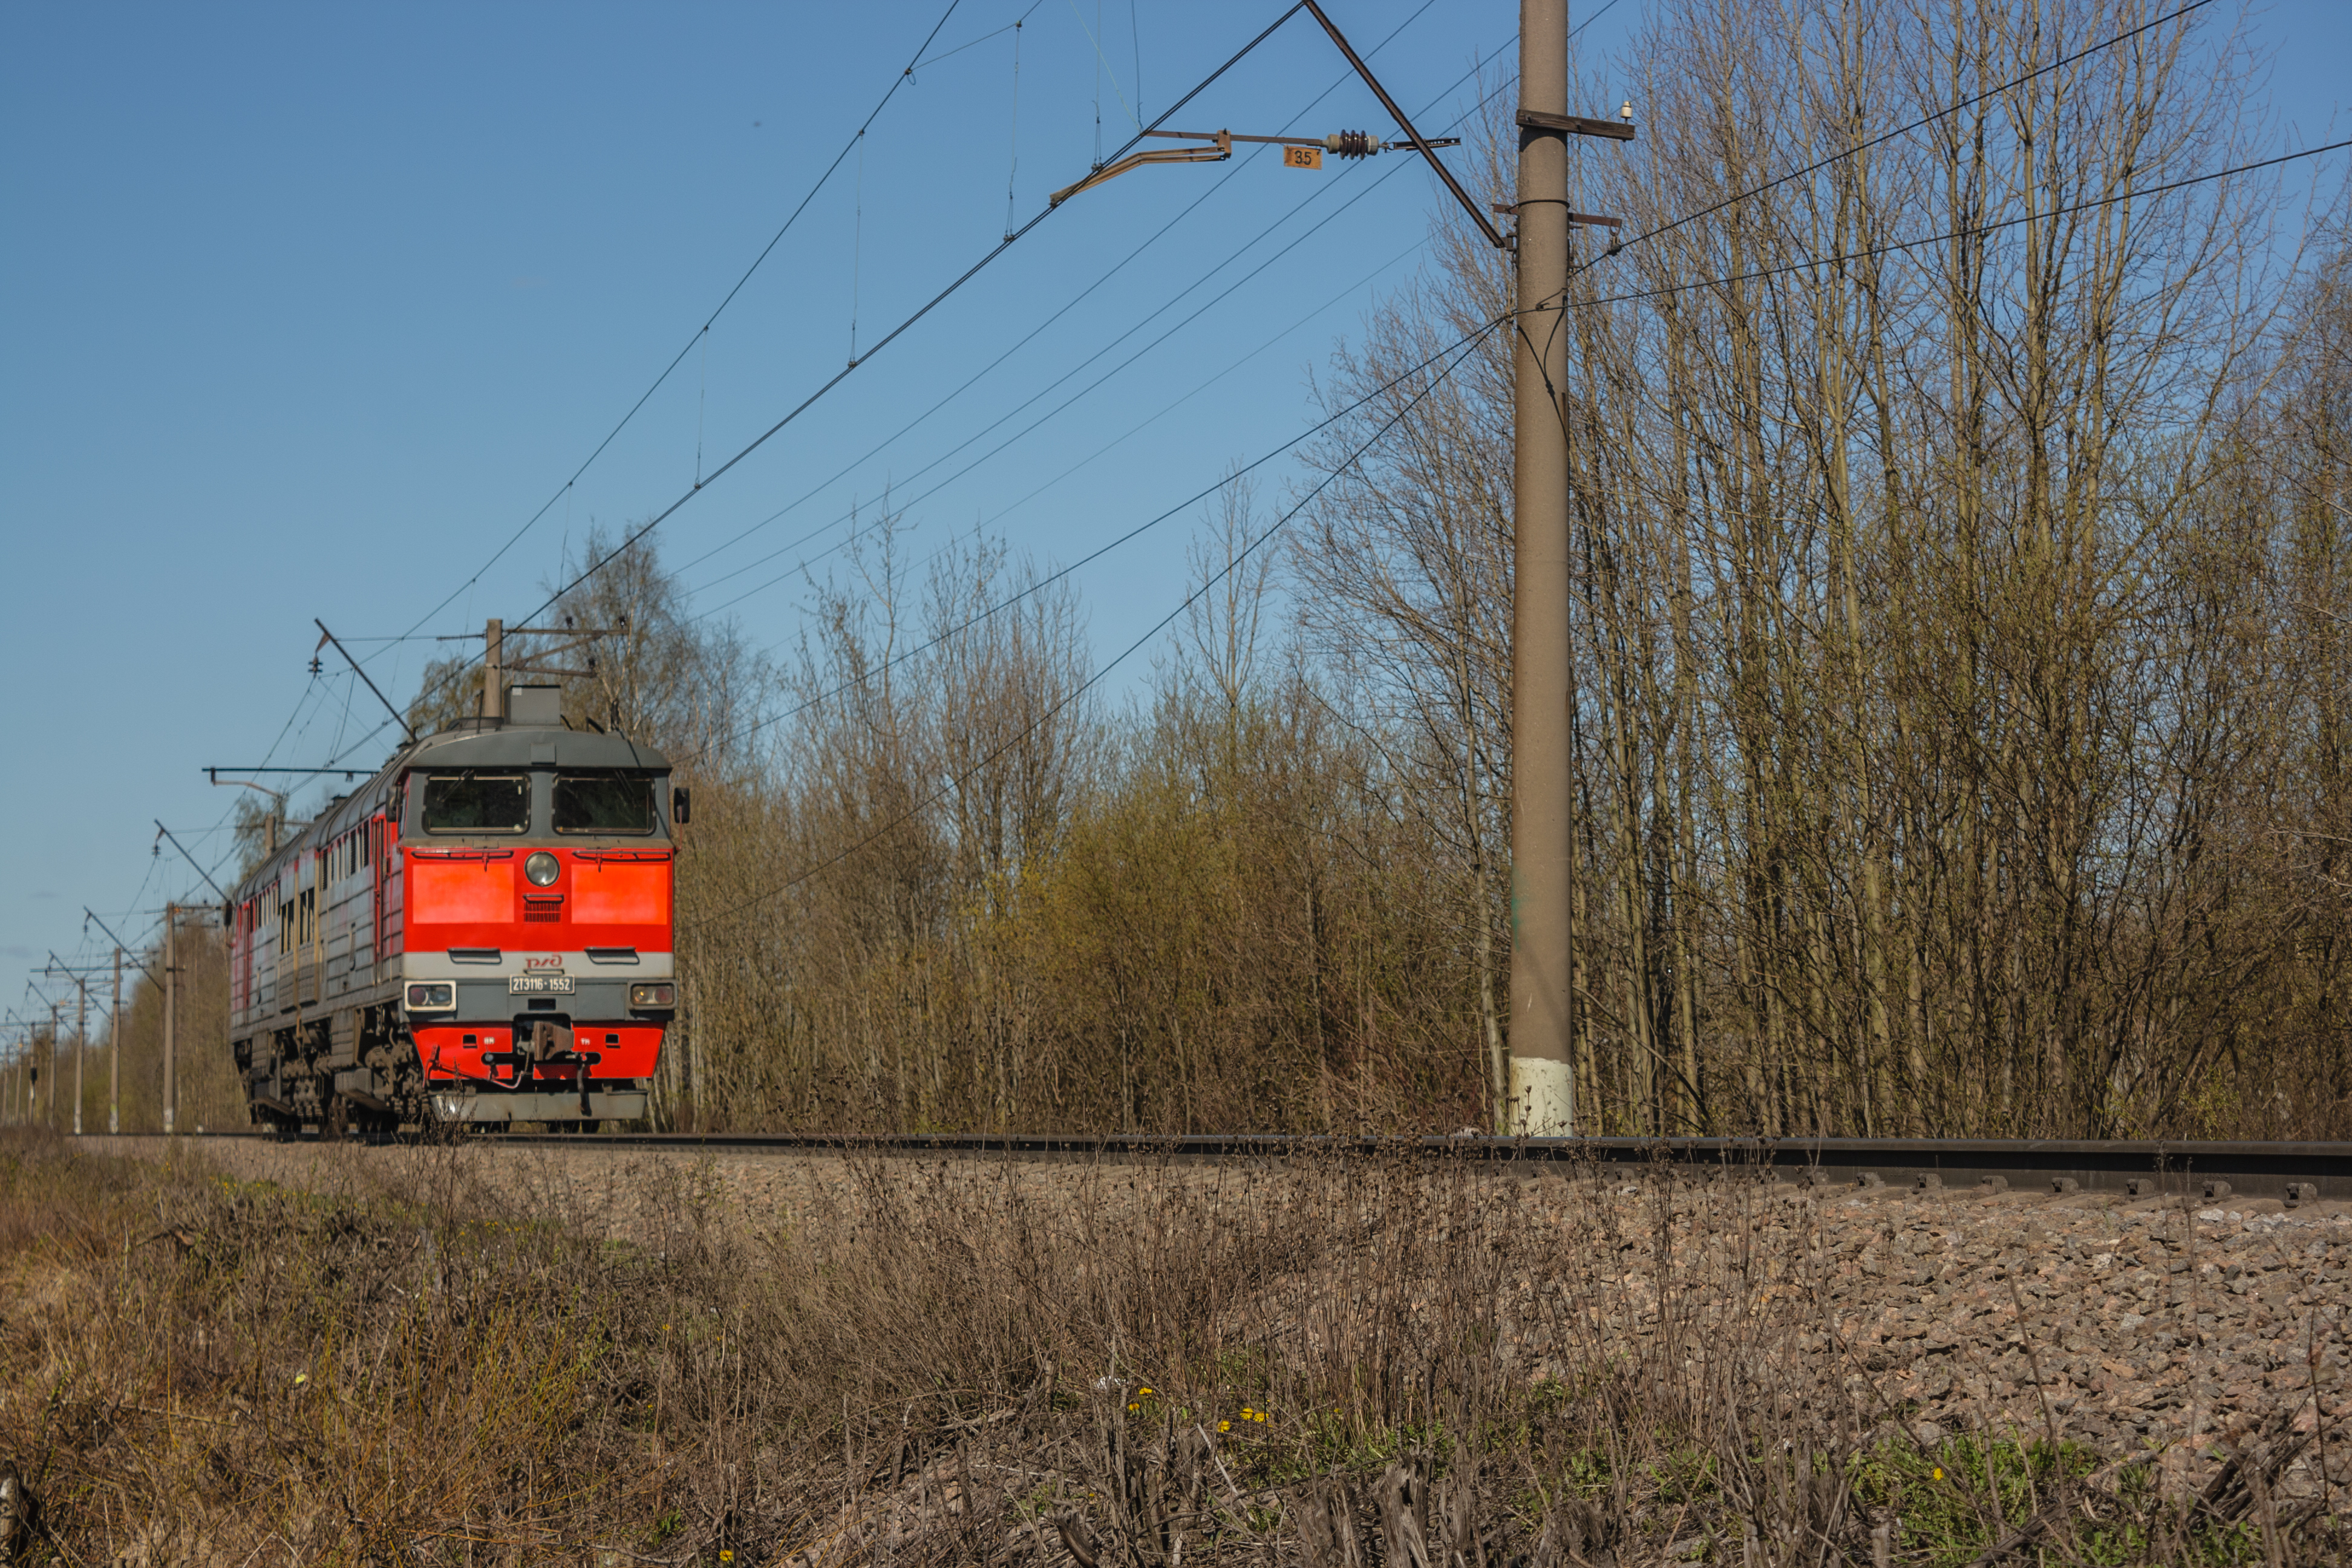
locomotive, transport, overhead power line, mode of transport, vehicle, sky, tree, line, grass family, field, rural area, public utility, plant, prairie, grass, electricity, land lot, wood, landscape, plain, electrical supply, rolling, track, road